Angus Glen

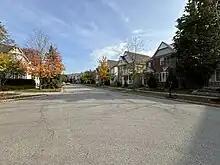
Victorian style housing in Bruce Creek Dr, completed in early 2000

Angus Glen (2006 Population 2,596) is a suburban neighbourhood in the city of Markham. It is roughly bounded by Warden Avenue on the west, Kennedy Road on the east, Sixteenth Avenue on the south, and Major Mackenzie Drive on the north. Developed in the late 1990s, the original Angus Glen East Village, comprising approximately 500 single family homes and townhouses, was planned with the "New Urbanism" concept, to allow for the homes to be designed with the appearance of historic houses, with separate garages on rear laneways. In the mid-2000s the land west of the small creek on the west border of the East Village section commenced development, and is still under construction, known as the West Village. Throughout this period the East Village had a tract of land which had originally been sold to the school board for a possible school. However, the demographic studies could not support a school and after many years of negotiations the developer re-purchased the land in early 2014 and the East Village has had approximately 50 homes under construction, just east of the baseball park and along the north border of the Union Village development (formerly York Downs Golf Club). These homes will increase the East Village's homes to close to 600 and the entire community to approximately 1,100.